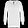
Label: Pullover